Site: brandenburg
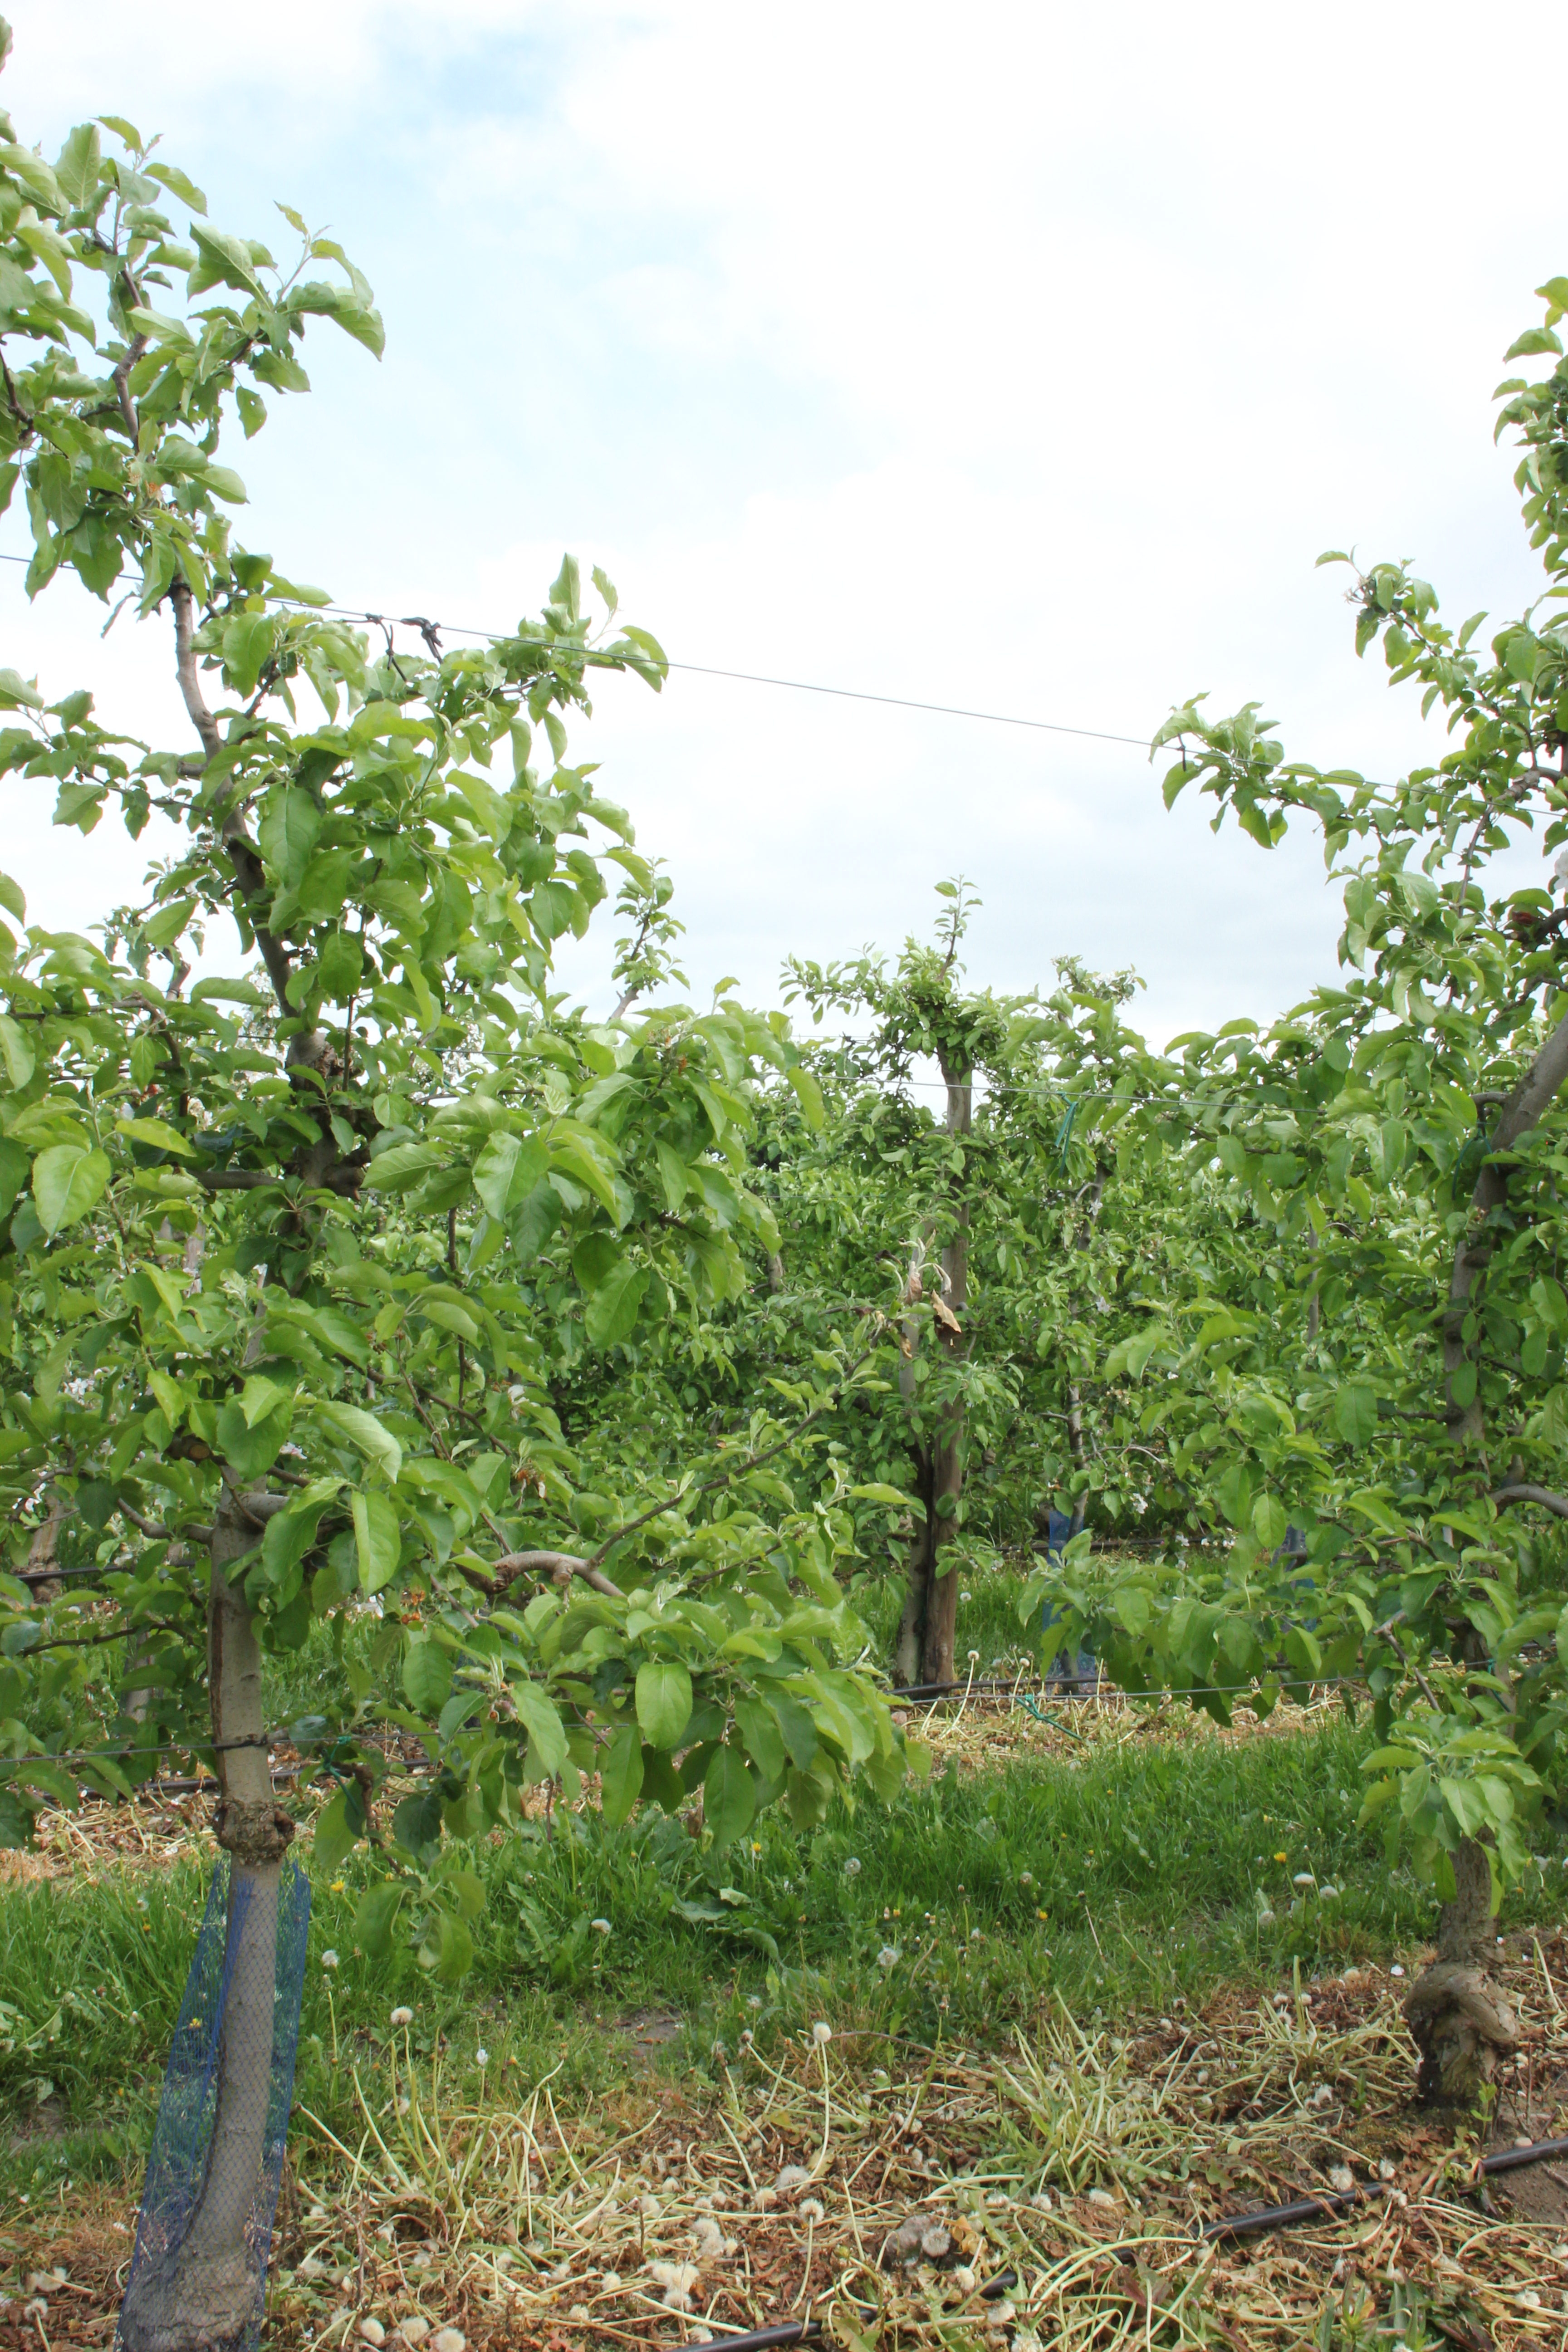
Growth stage (BBCH 67): Flowering